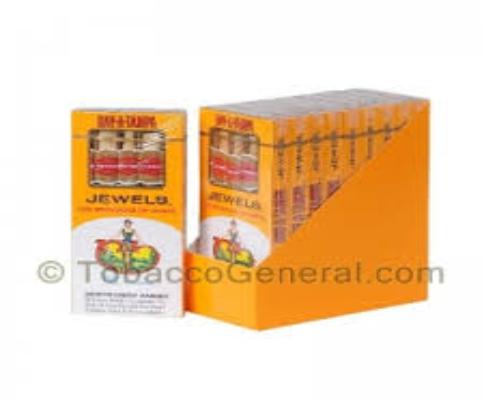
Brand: Hav-A-Tampa
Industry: Food